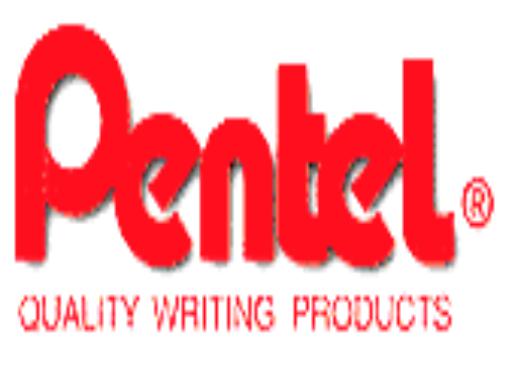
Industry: Necessities